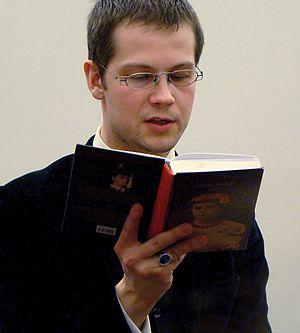
Jacek Dehnel, né le 1ᵉʳ mai 1980 à Gdańsk, est un écrivain polonais, poète, traducteur, romancier et peintre.